Andrea Drews

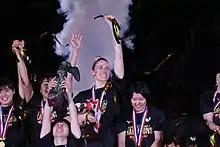
Drews bags V.League title and MVP

In 2019, Drews signed with JT Marvelous to play in the Japan V.League Division 1 (V1), replacing Serbia women's national volleyball team outside hitter Brankica Mihajlović. Due to prior commitments with the USA national team (participation in the 2019 Women's NORCECA Volleyball Continental Championship), she missed the season's first two games. In her debut game with the team, she registered 32 points against Ageo Medics. For her performance throughout the tournament, Drews was named Best Opposite and Most Valuable Player.